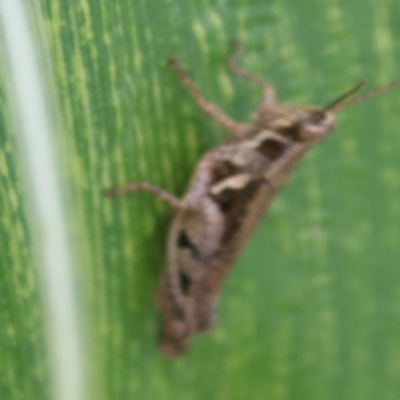
Crop: Maize
Condition: grasshoper